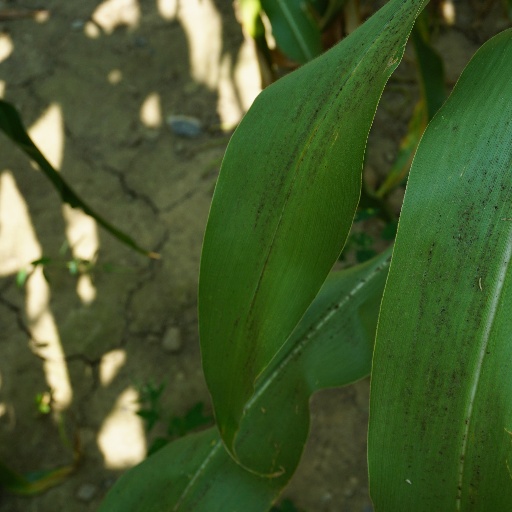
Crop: maize; corn